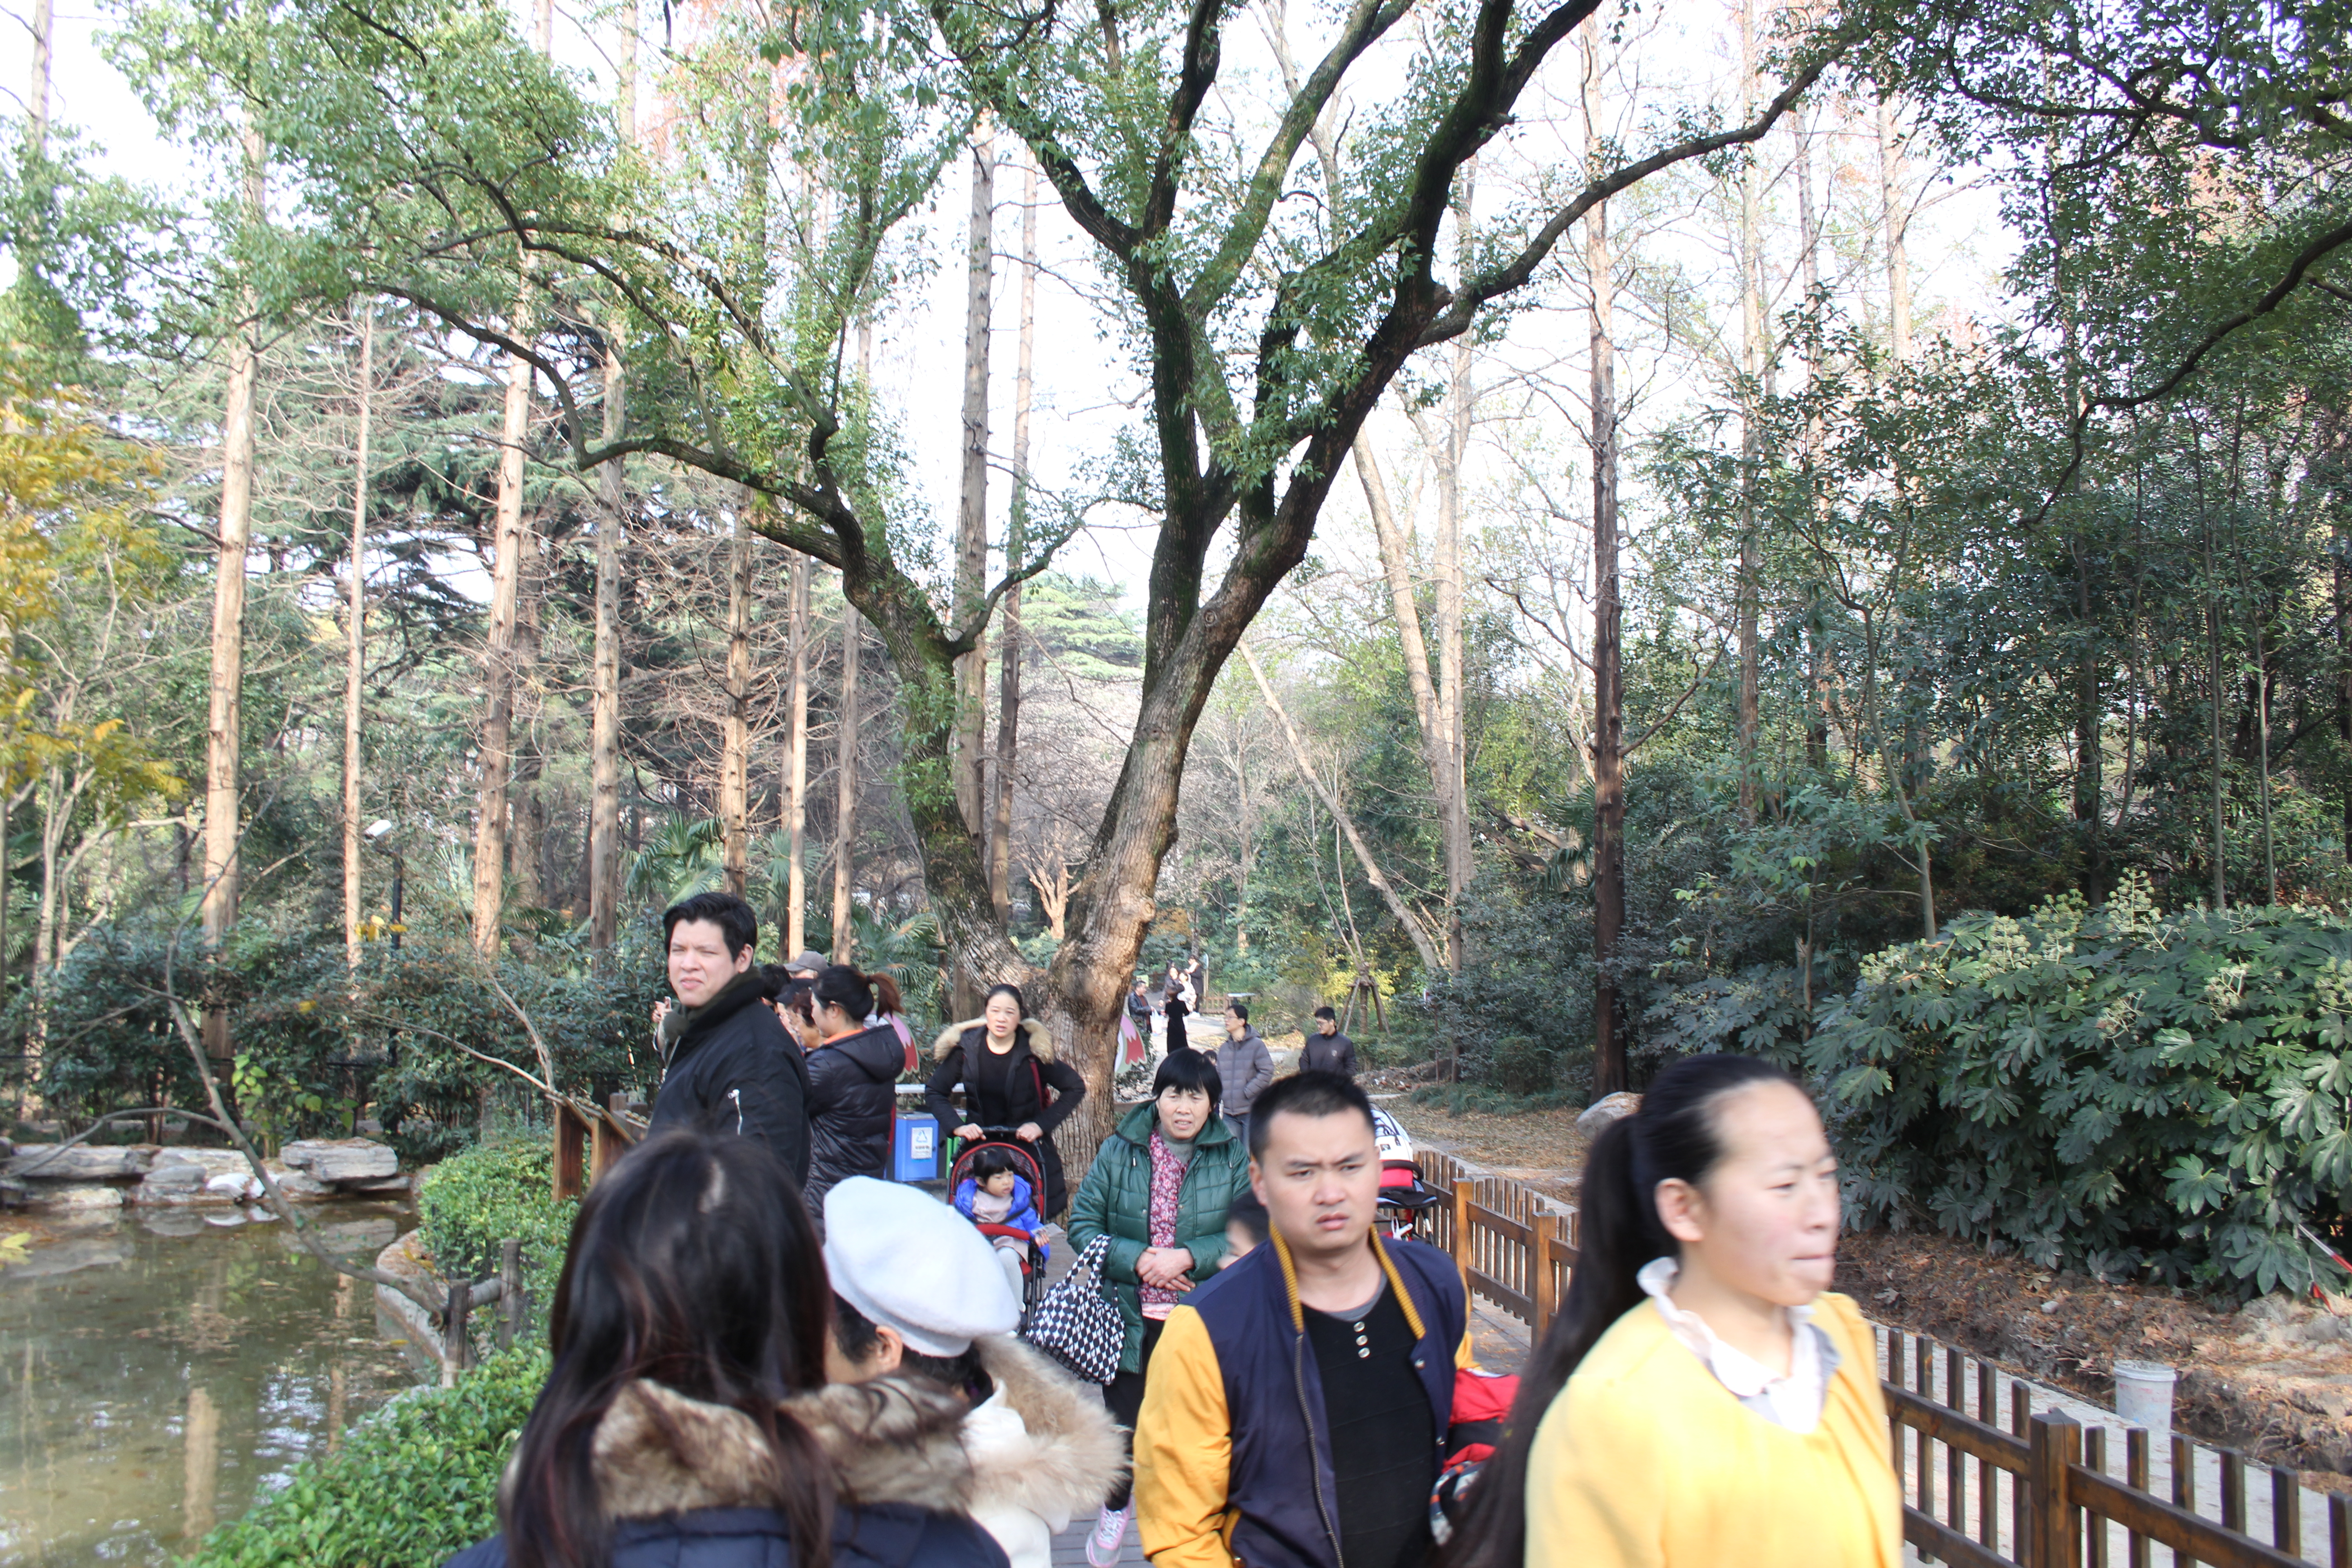
natural, tree, botany, leisure, tourism, plant, sporting group, canidae, recreation, forest, adventure, zoo